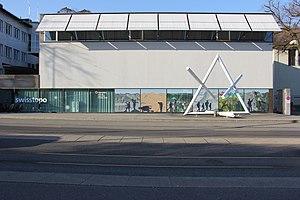
L'Office fédéral de topographie, aussi appelé swisstopo, est une autorité fédérale de la Confédération suisse.